Roy Staab

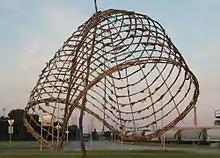
Nature Belle (2006)

Staab documents each unique artwork, creative experience, and landscape with his own photography and videos. The photographs endure after the ephemeral artworks disappear back into the landscape. Photographs of Staab's work have been featured on the covers of "American Craft" and "Orion" magazines. Staab's paintings, drawings, and photographs can be found in the collections of the Musée d'Art Moderne and Fonds national d'art contemporain in Paris (France), the Metropolitan Museum of Art in New York City (USA), and the Milwaukee Art Museum (USA), Abington Art Center (USA), Boreal Art/Nature (Canada), Yokohama Museum of Art (Japan), Ripon College (USA), University of Wisconsin- Eau Claire (USA), and Vassar College (USA).